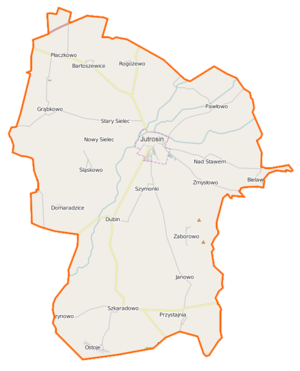
Jutrosin est une gmina mixte du powiat de Rawicz, Grande-Pologne, dans le centre-ouest de la Pologne. Son siège est la ville de Jutrosin, qui se situe environ 22 km à l'est de Rawicz et 86 km au sud de la capitale régionale Poznań.